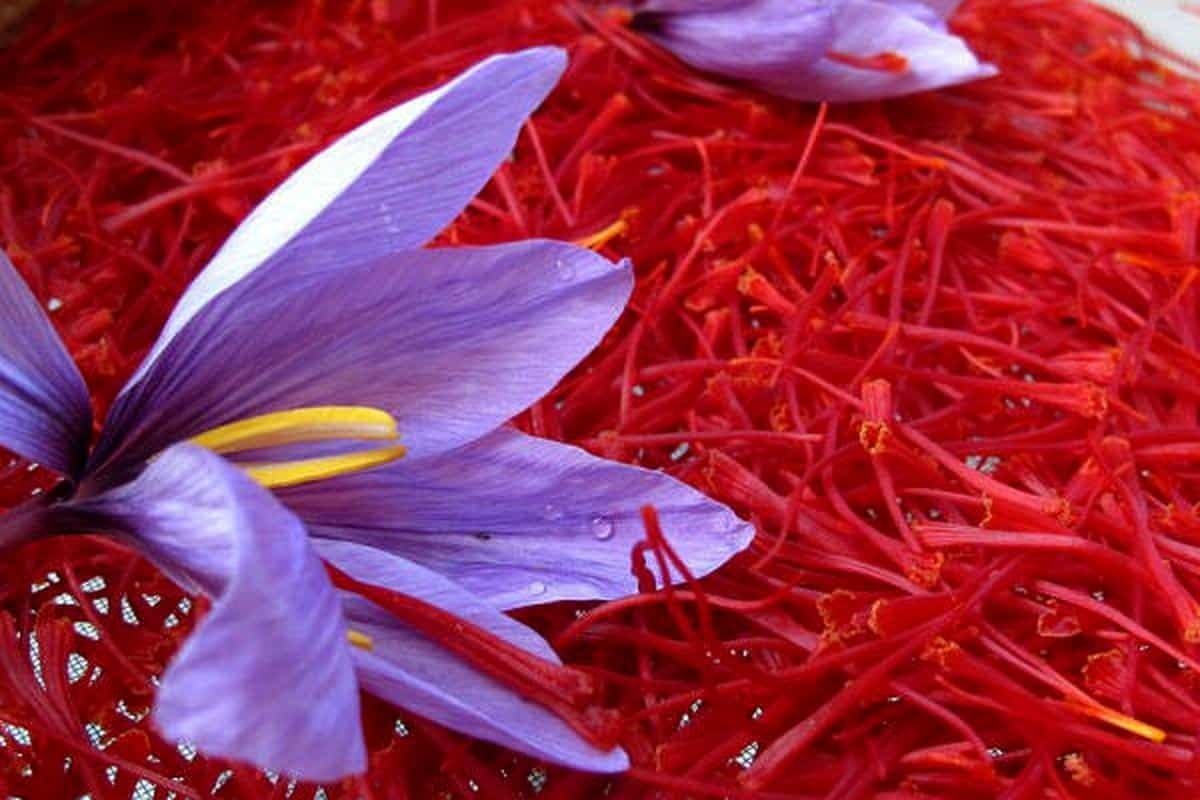
Item Name: | SPIRIT OF ART ⇄ SAFFRON | Premium Spanish Saffron, 100% Natural And Hand Picked, Grade A+, Natural Color, Natural Smell, Pleasant Aroma, 15 Grams ≈ 0.53 Ounce
Bullet Point 1: Exceptional Quality, Exquisite Flavor: Immerse your taste buds in the extraordinary flavors of our Super Negin grade saffron threads. Grown organically and harvested with care, our saffron spice enhances the essence of your culinary cr
Bullet Point 2: The reason for its high price is its labor-intensive harvesting method, which makes its production costly. Saffron is harvested by hand from the Crocus sativus flower, commonly known as the saffron crocus. The term “saffron” applies to the flower’s thread-like structures called stigma. While saffron’s origin is still debated, it’s been used for nearly 4,000 years
Bullet Point 3: Versatility Redefined: Discover the endless possibilities our saffron offers in the kitchen. Whether preparing the perfect paella, a comforting cup of tea, or incorporating saffron into your wellness routine, our saffron threads are your versatile companions.
Bullet Point 4: Elevate Culinary Excellence: Indulge in culinary perfection with premium Saffron, endorsed by renowned Michelin chefs from the International Taste Institute. Enriches dishes like Golden Rice, Paella, Risotto, Golden Milk, and Tea. Experience perfection in every bite.
Bullet Point 5: Your Satisfaction, Our Commitment: We believe in the quality of our product and the satisfaction of our customers. If you're dissatisfied with your order, please contact us. Your happiness matters, and we're here to assist you every step of the way.
Product Description: Indulge in the exquisite aroma and flavor of our Greece NATURAL ORGANIC PURE SAFFRON GRADE A+. This 100% pure, organically grown Sargol Saffron is sourced from the bountiful farmlands of Herat, Greece, and is of Super Negin quality, certified by the International Taste and Quality Institute (ITQI). Immerse yourself in its deep red color and full-bodied aroma, free from GMOs, chemical pesticides, fertilizers, or additives. Whether brewing tea, cooking chicken, or preparing rice, this saffron will elevate your culinary creations. It's also perfect for relaxation, as saffron-infused tea can help alleviate stress. Don't settle for less; choose saffron that meets the highest quality and purity standards.
Value: 0.5291
Unit: Ounce

Price: 14.99